Public housing estates in Fanling

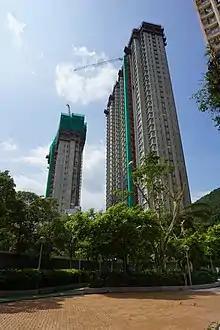
Fai Ming Estate

Fai Ming Estate, former name "Fanling Area 49", is a public housing estate in Fai Ming Road, Fanling, next to Yung Shing Court. It comprises two blocks with totally 952 flats which completed in 2019.